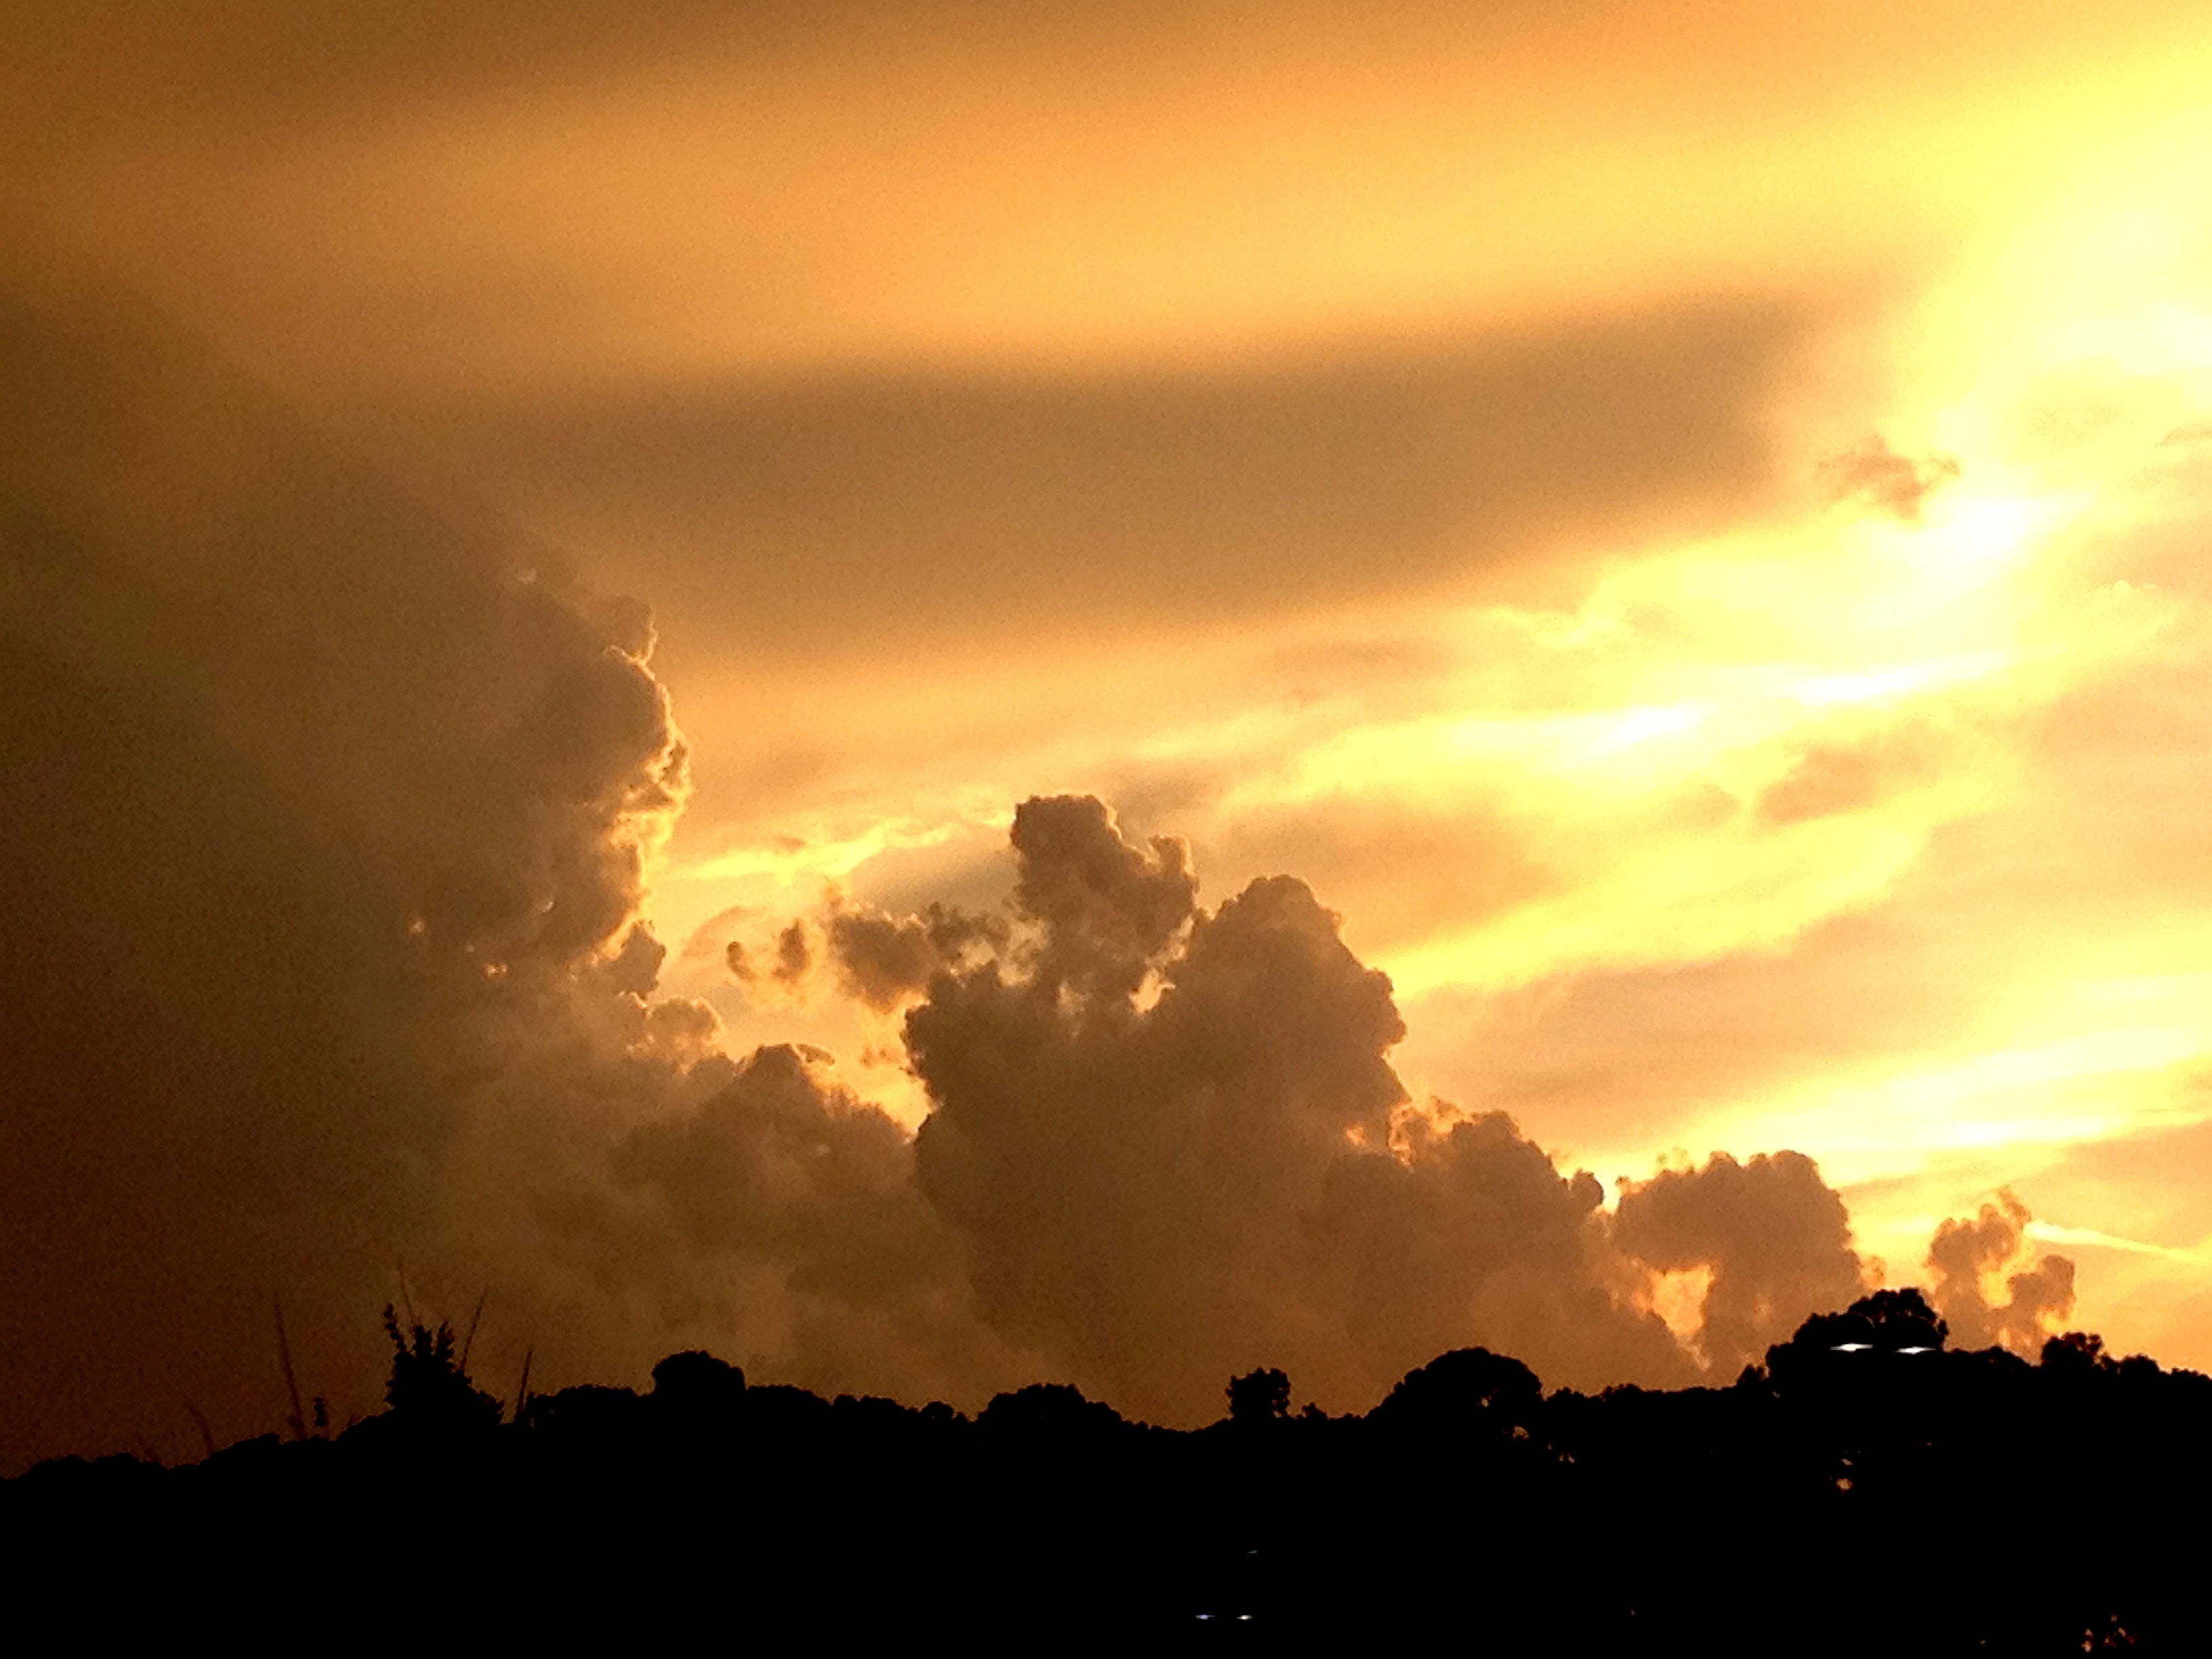
landscape, horizon, cloud, sky, sun, sunrise, sunset, sunlight, morning, dawn, atmosphere, dusk, evening, florida, afterglow, meteorological phenomenon, atmospheric phenomenon, red sky at morning